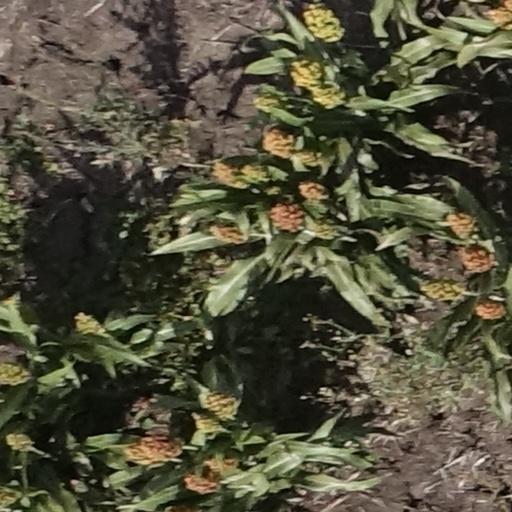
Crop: sorghum